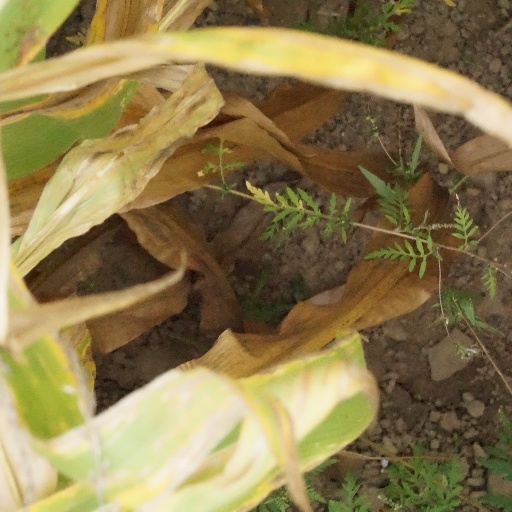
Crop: maize; corn